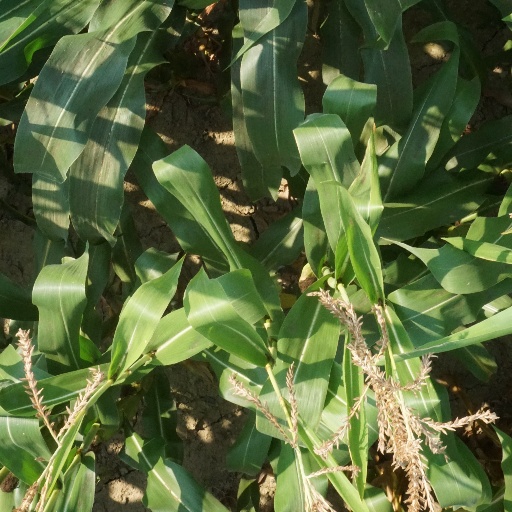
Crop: maize; corn